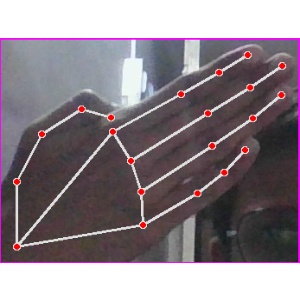
अक्षर: घ